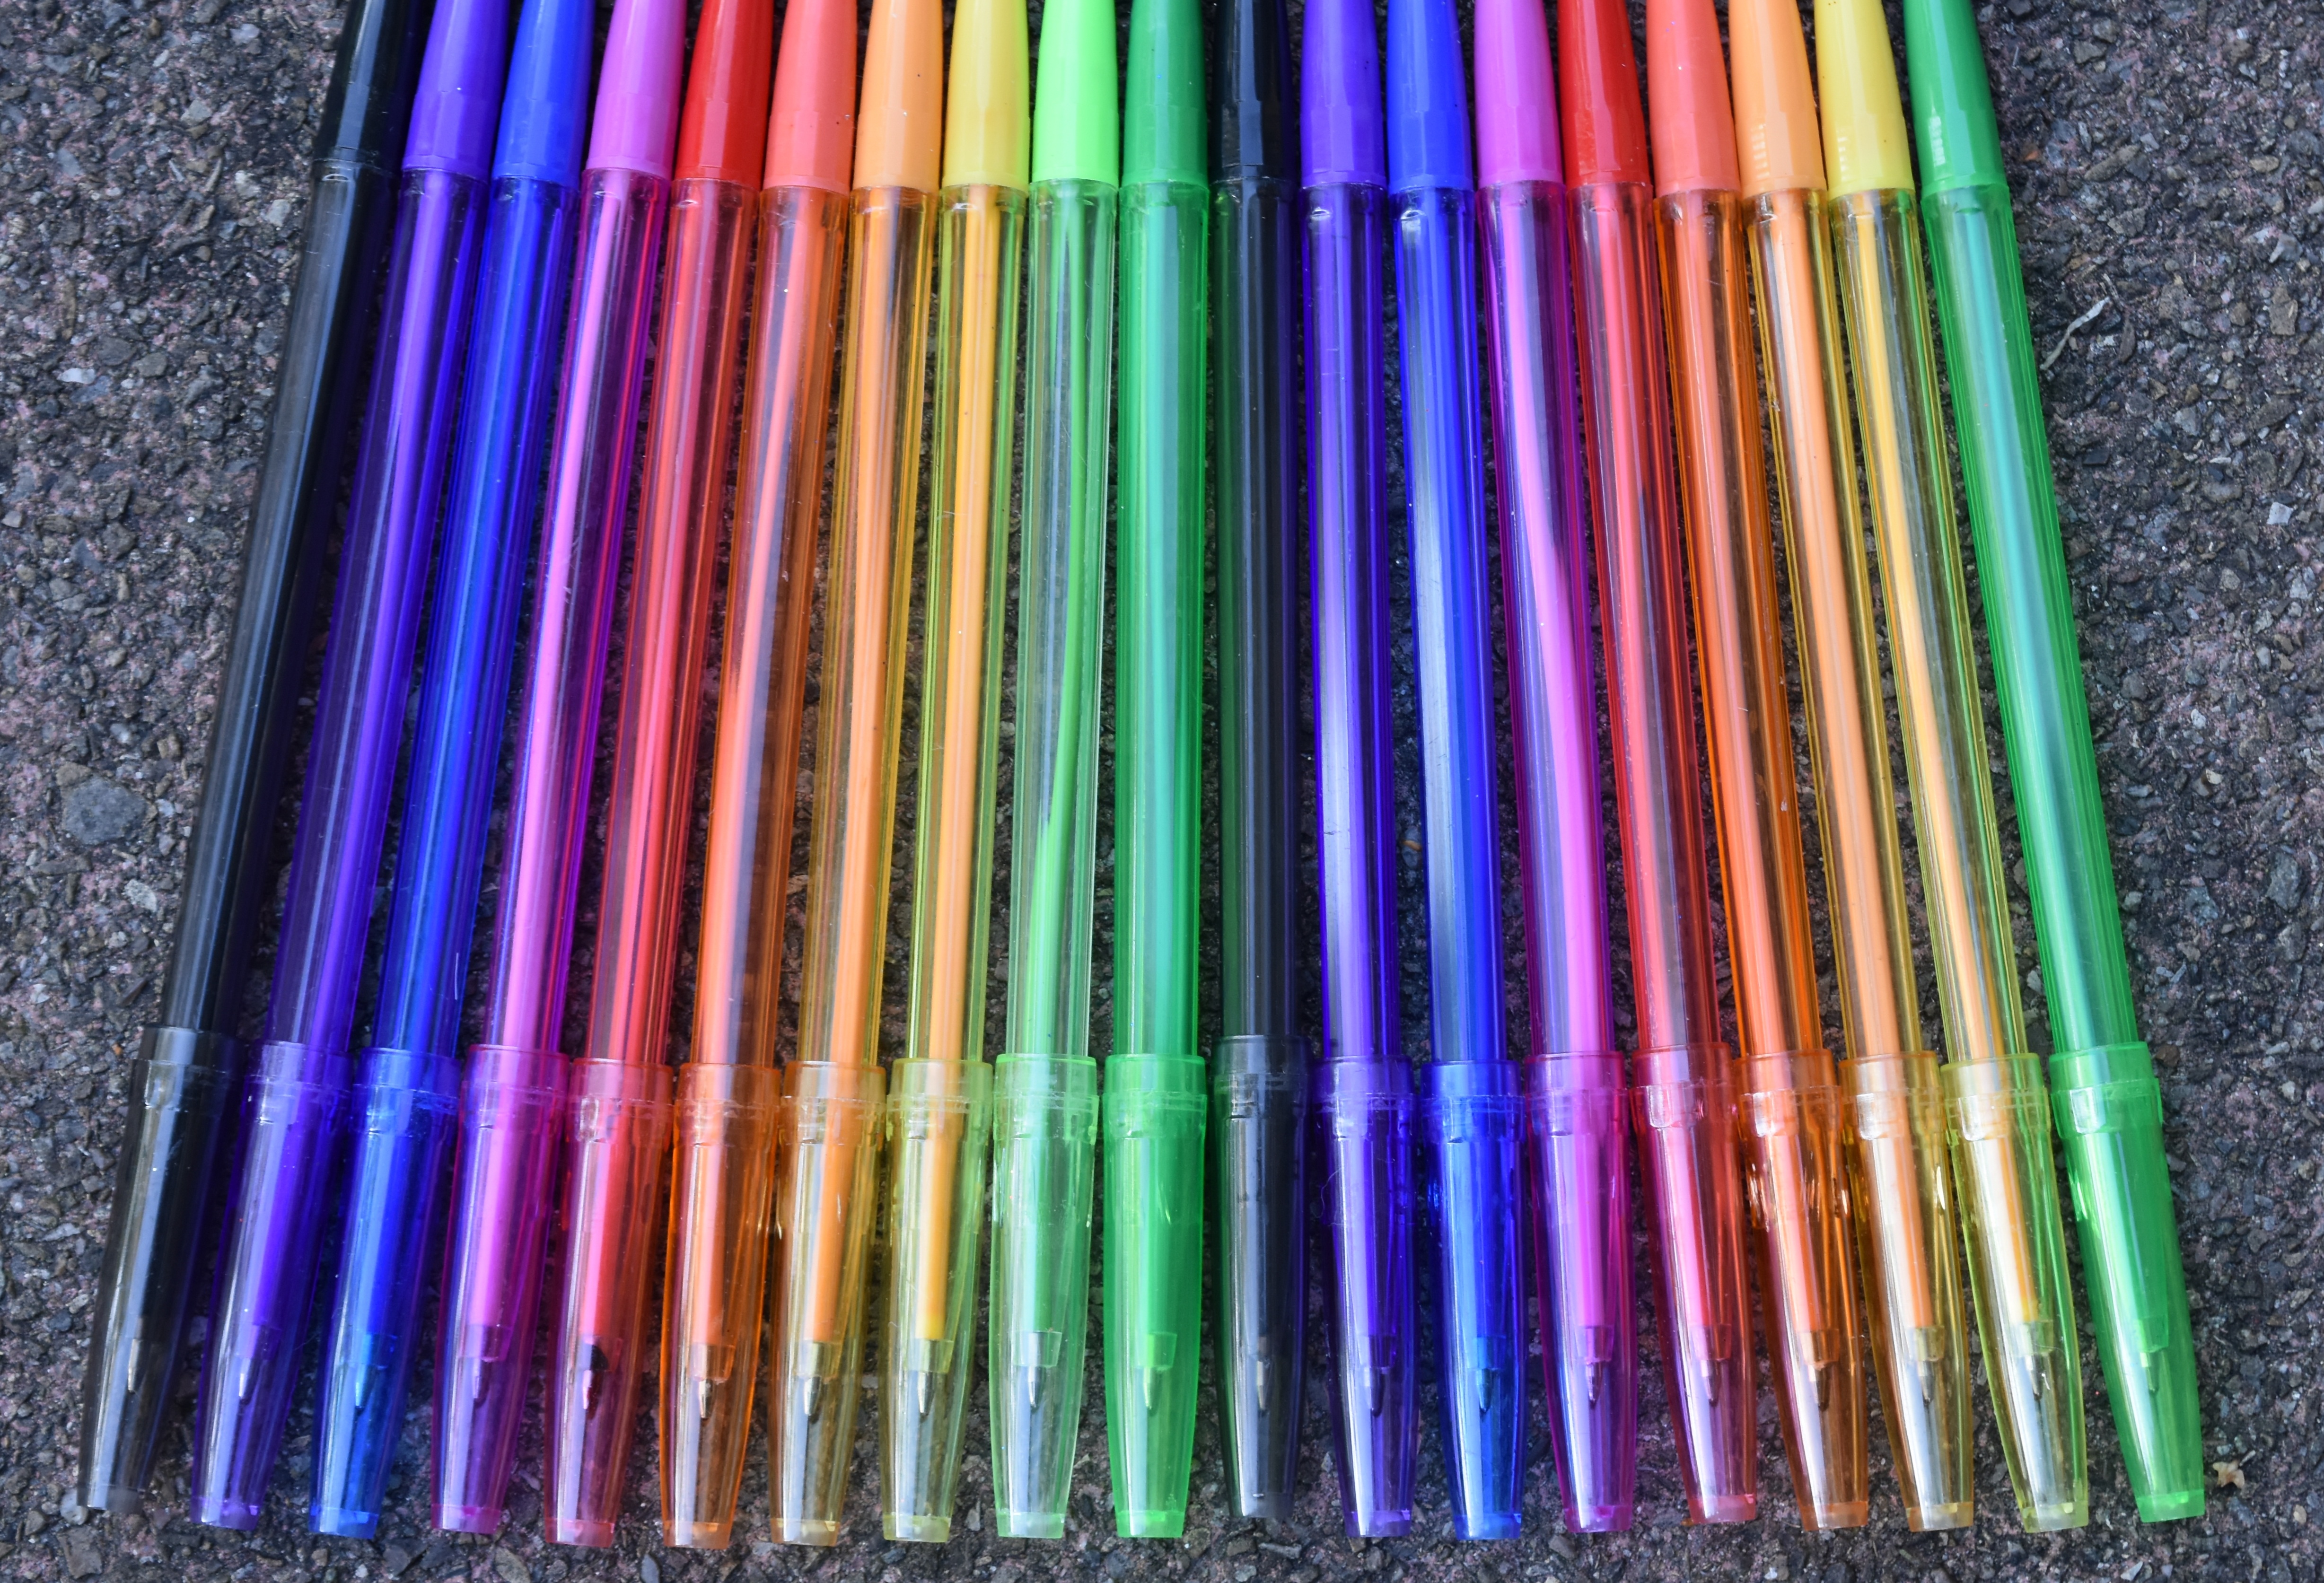
desk, pencil, pen, color, office, colorful, writing implement, stationery, notes, leave, office accessories, office supplies, coolie, marker pen, cue stick